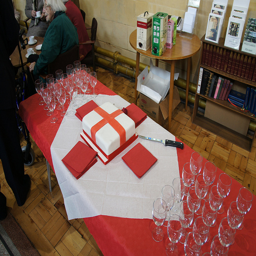
Set table with an uncut cake and wine glasses sitting on it.
A table with a cake and many wine glasses on it.
A table is set up with wine glasses and a cake.
A decorated table with glasses and a orange cake.
a long table with napkins and clear glasses